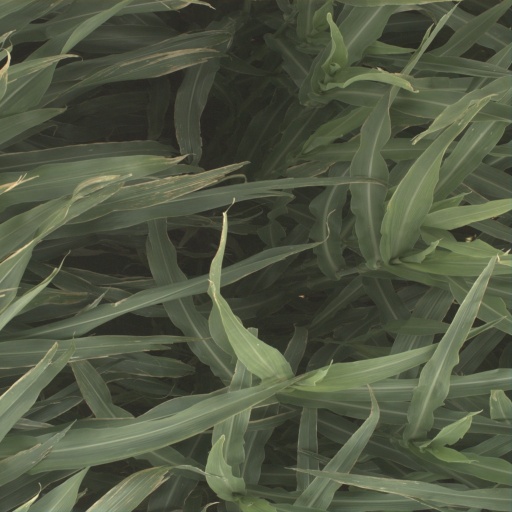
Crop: sorghum